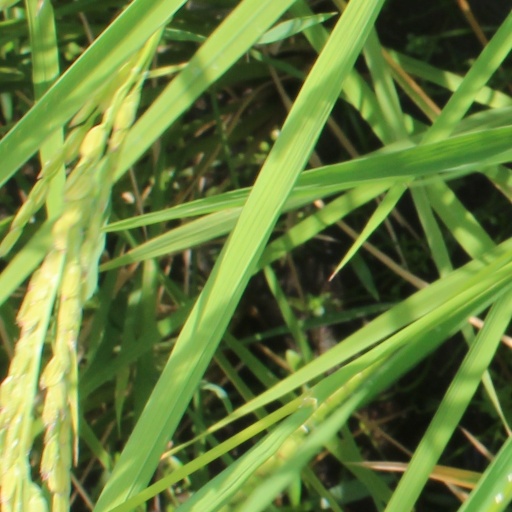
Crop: rice